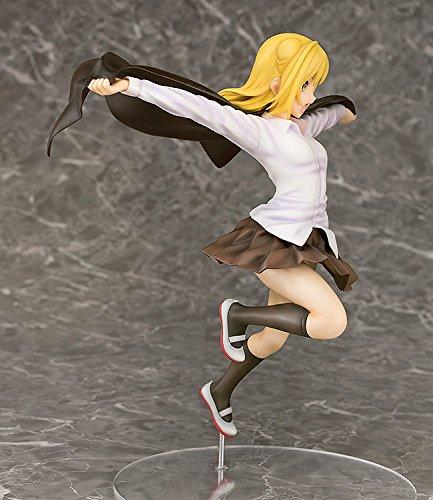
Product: Phat! Interviews with Monster Girls: Hikari Takanashi 1: 7 Scale PVC Figure
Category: Toys & Games | Collectible Toys | Statues, Bobbleheads & Busts | Statues
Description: Captures Hikari's personality in lovely detail.
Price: $83.99
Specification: ProductDimensions:5x4x7.9inches|ItemWeight:1.52pounds|ShippingWeight:1.61pounds(Viewshippingratesandpolicies)|DomesticShipping:ItemcanbeshippedwithinU.S.|InternationalShipping:ThisitemcanbeshippedtoselectcountriesoutsideoftheU.S.LearnMore|ASIN:B077PN7NDF|Itemmodelnumber:OCT178383|Manufacturerrecommendedage:15yearsandup